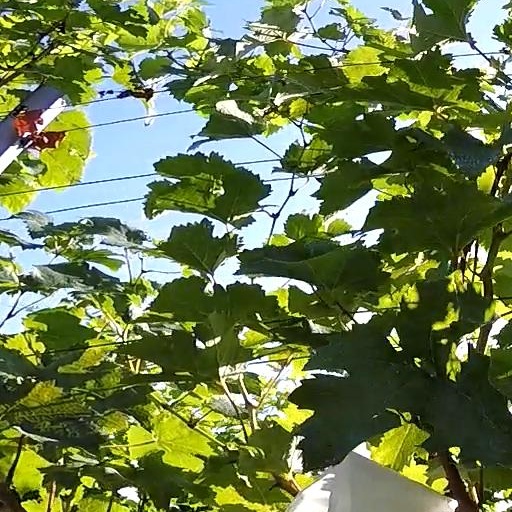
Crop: grape